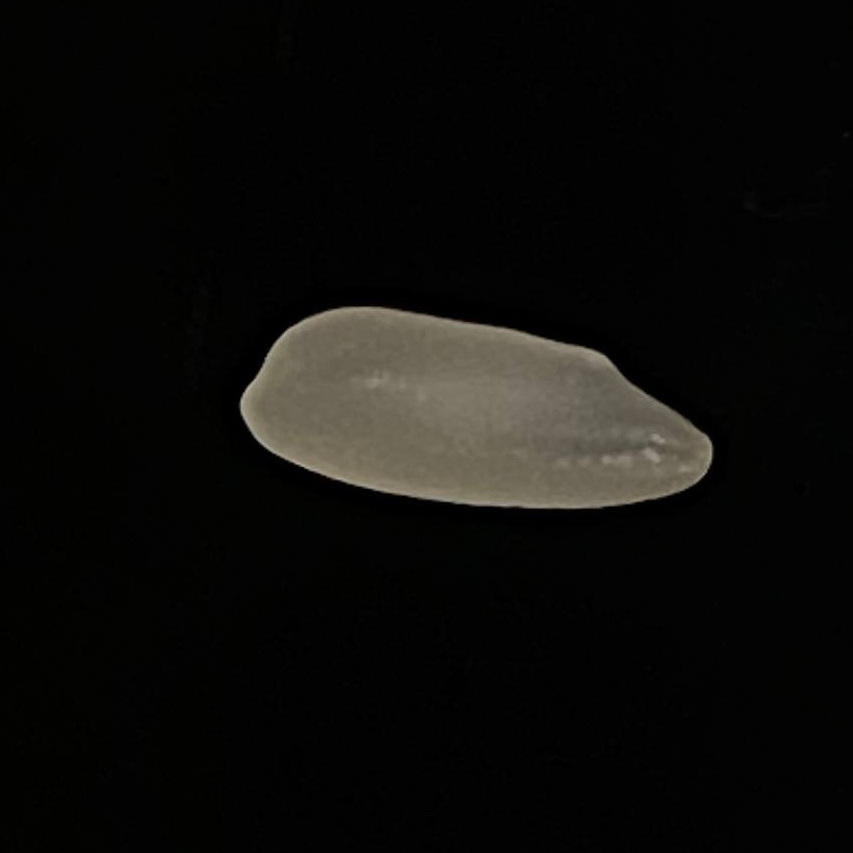
Rice variety: Subol_Lota